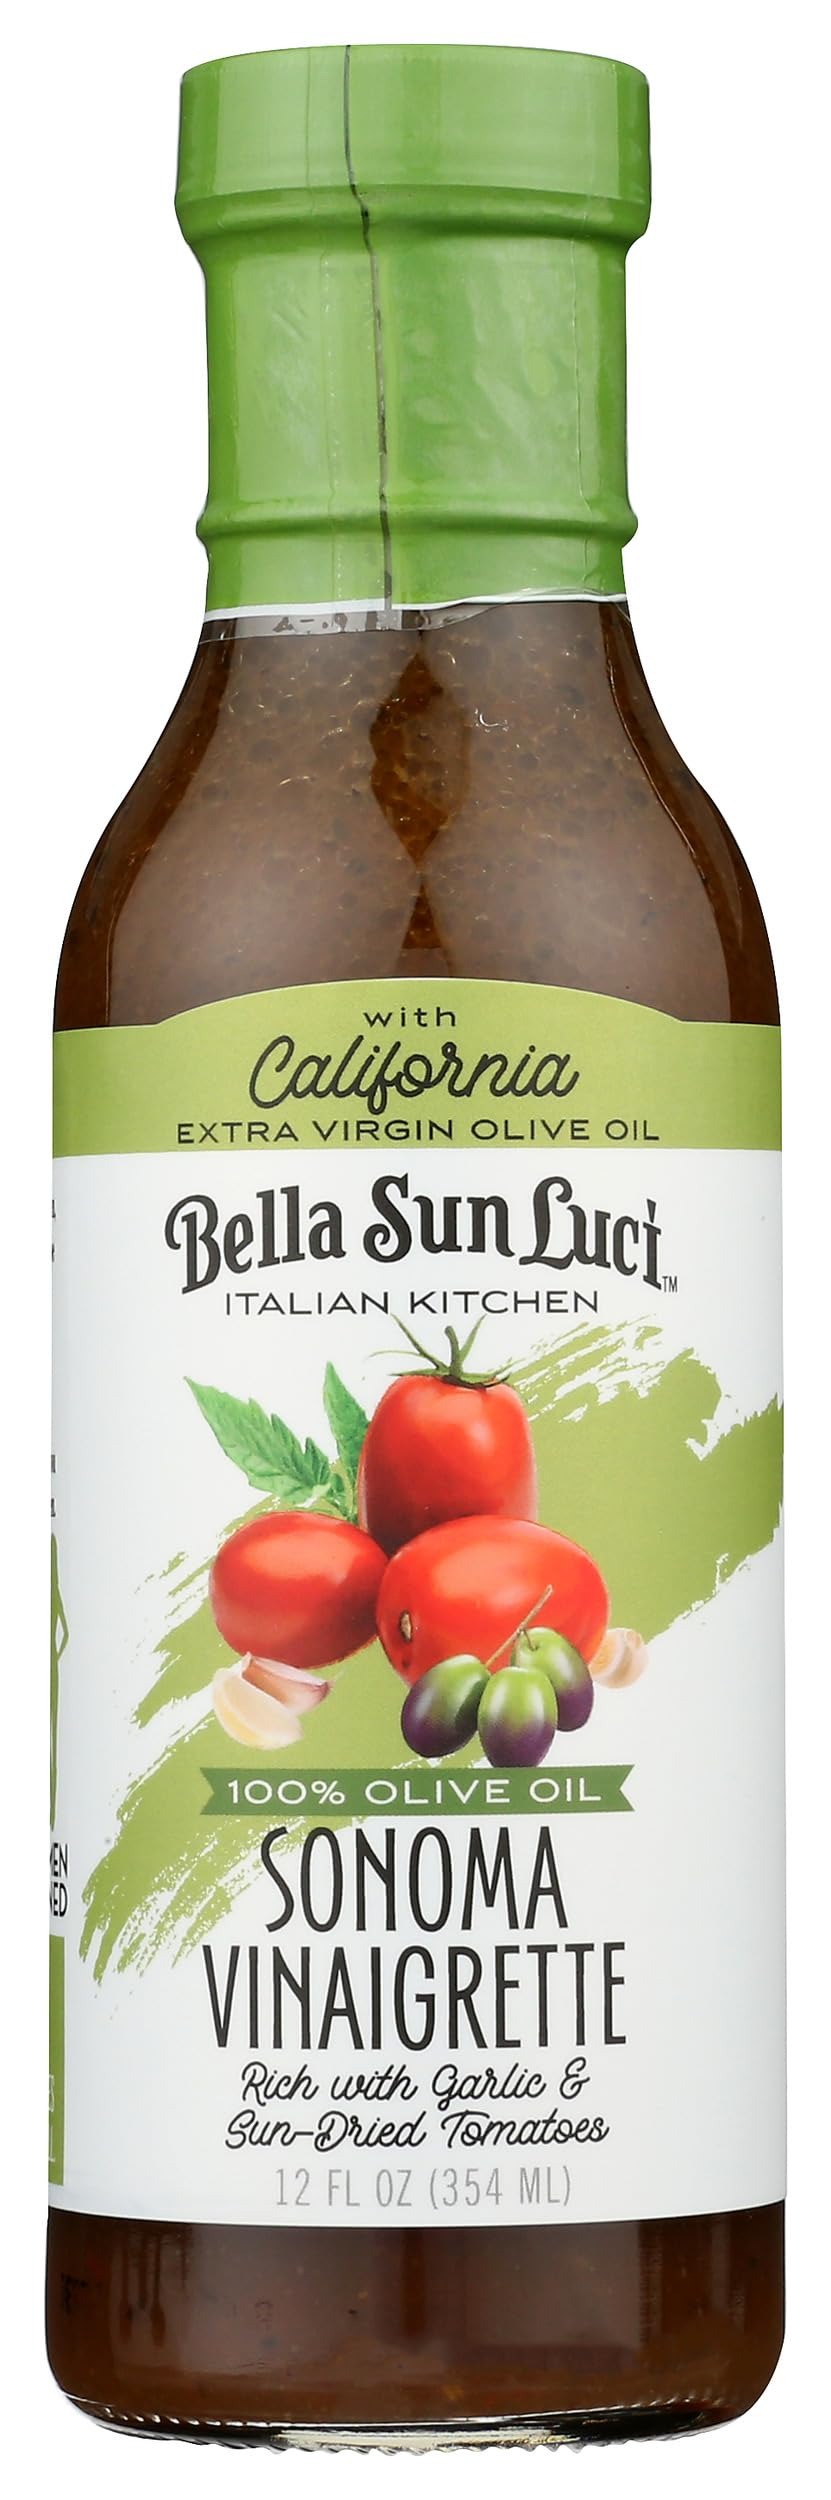
Item Name: Bella Sun Luci Sonoma Vinaigrette, No Canola Oil, 12 Ounces (Pack Of 6)
Bullet Point: Bella Sun Luci Sonoma Vinaigrette, No Canola Oil, 12 Ounces (Pack Of 6)
Value: 72.0
Unit: Fl Oz

Price: 40.86